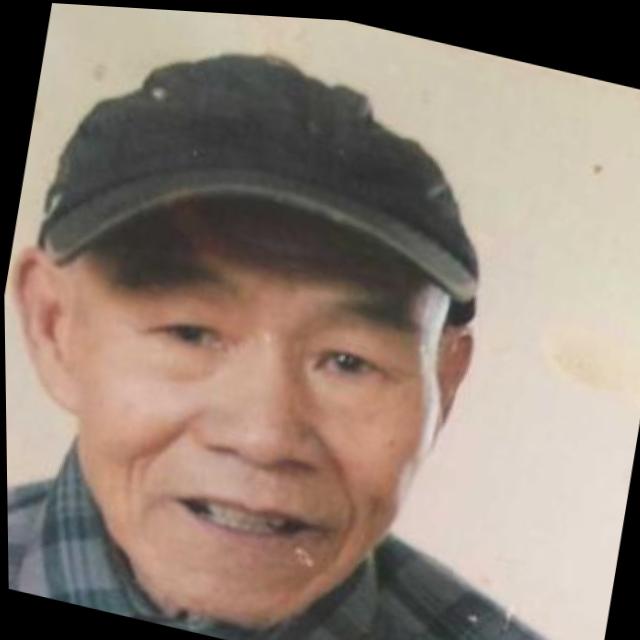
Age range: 65+